Moggill, Queensland

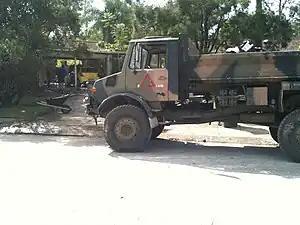
Army vehicle used in the clean-up following the 2011 floods.

After 2004, the traditional Moggill pineapple farms, situated on the rich red clay soils around Witty Road and Priors Pocket Road, began to be subdivided for housing. There was vocal opposition to the subdivision from Moggill residents, who wished to preserve the rural amenity of the area with larger block sizes. In spite of this, the average block size of the new estates is around 700 m².